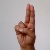
The image shows a hand gesture representing the letter 'U' in Indian Sign Language.